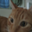
Label: cat